Extinction risk from climate change

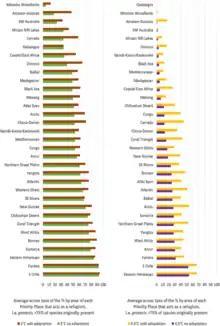
Relative to now, key areas for wildlife will retain less of their biodiversity under of global warming, and even less under .

There are several plausible pathways that could lead to plant and animal species extinction from climate change. Every species has evolved to exist within a certain ecological niche, but climate change leads to changes of temperature and average weather patterns. These changes can push climatic conditions outside of the species' niche, and ultimately render it extinct. Normally, species faced with changing conditions can either adapt in place through microevolution or move to another habitat with suitable conditions. However, the speed of recent climate change is very fast. Due to this rapid change, for example cold-blooded animals (a category which includes amphibians, reptiles and all invertebrates) may struggle to find a suitable habitat within 50 km of their current location at the end of this century (for a "mid-range scenario" of future global warming).